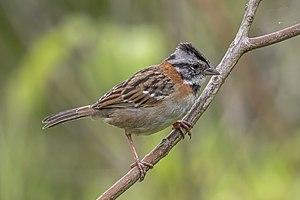
Le Bruant chingolo est une espèce de passereau appartenant à la famille des Passerellidae.